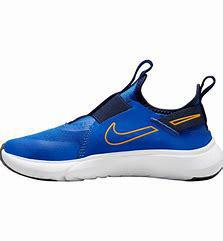
Brand: Nike
Model: Flex Plus